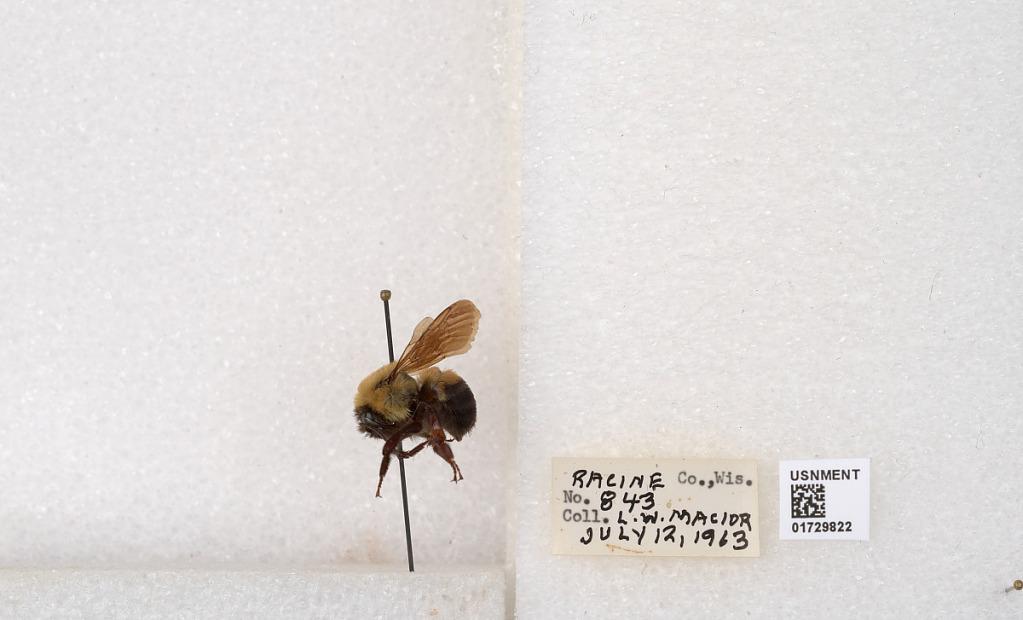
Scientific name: Bombus (Separatobombus) griseocollis (De Geer)
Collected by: L. Macior
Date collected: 1963-7-12
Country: United States
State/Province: Wisconsin
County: Racine
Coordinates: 42.7299, -87.8123